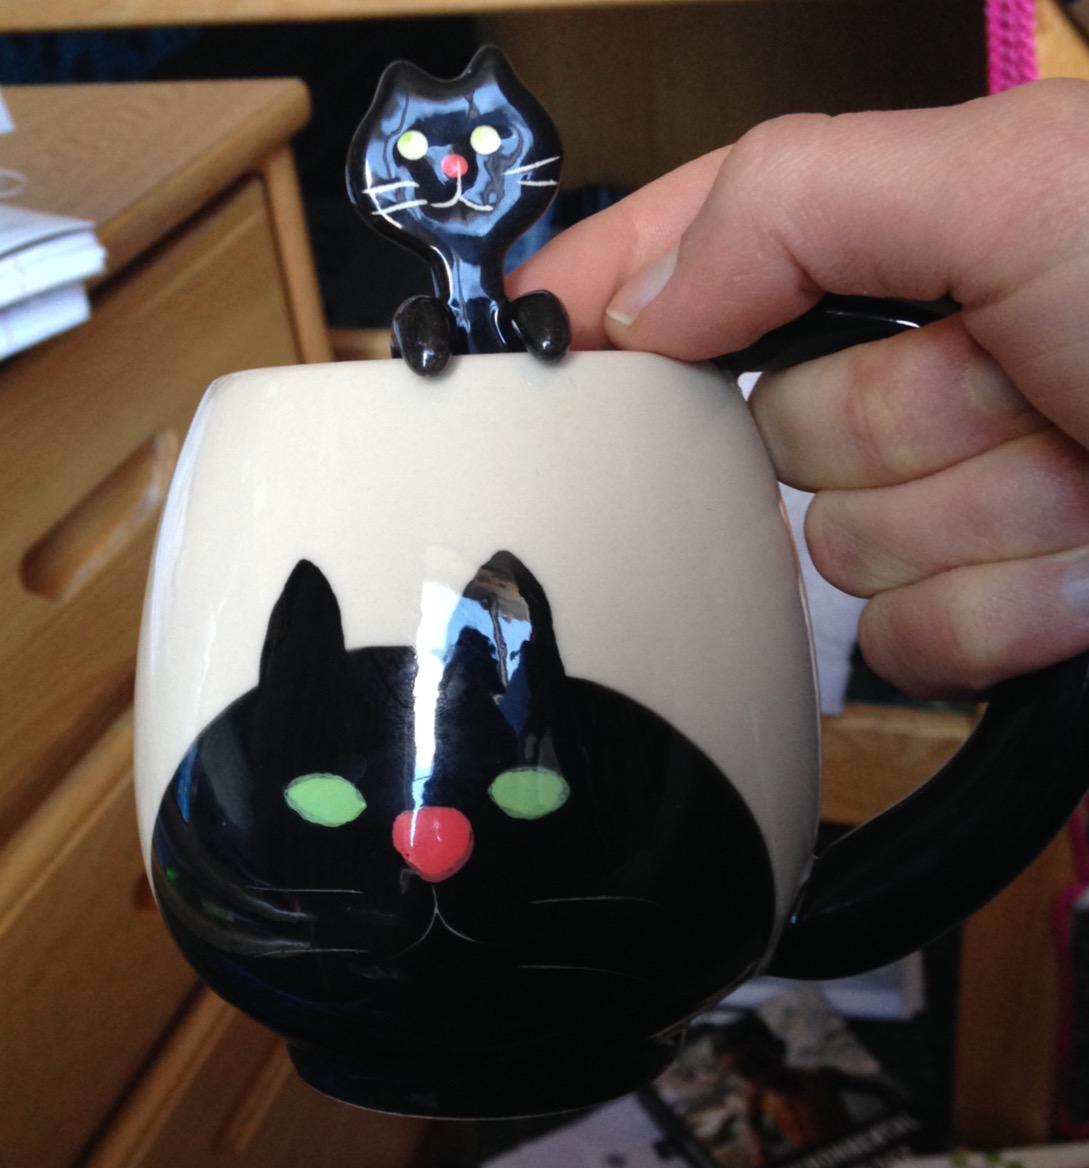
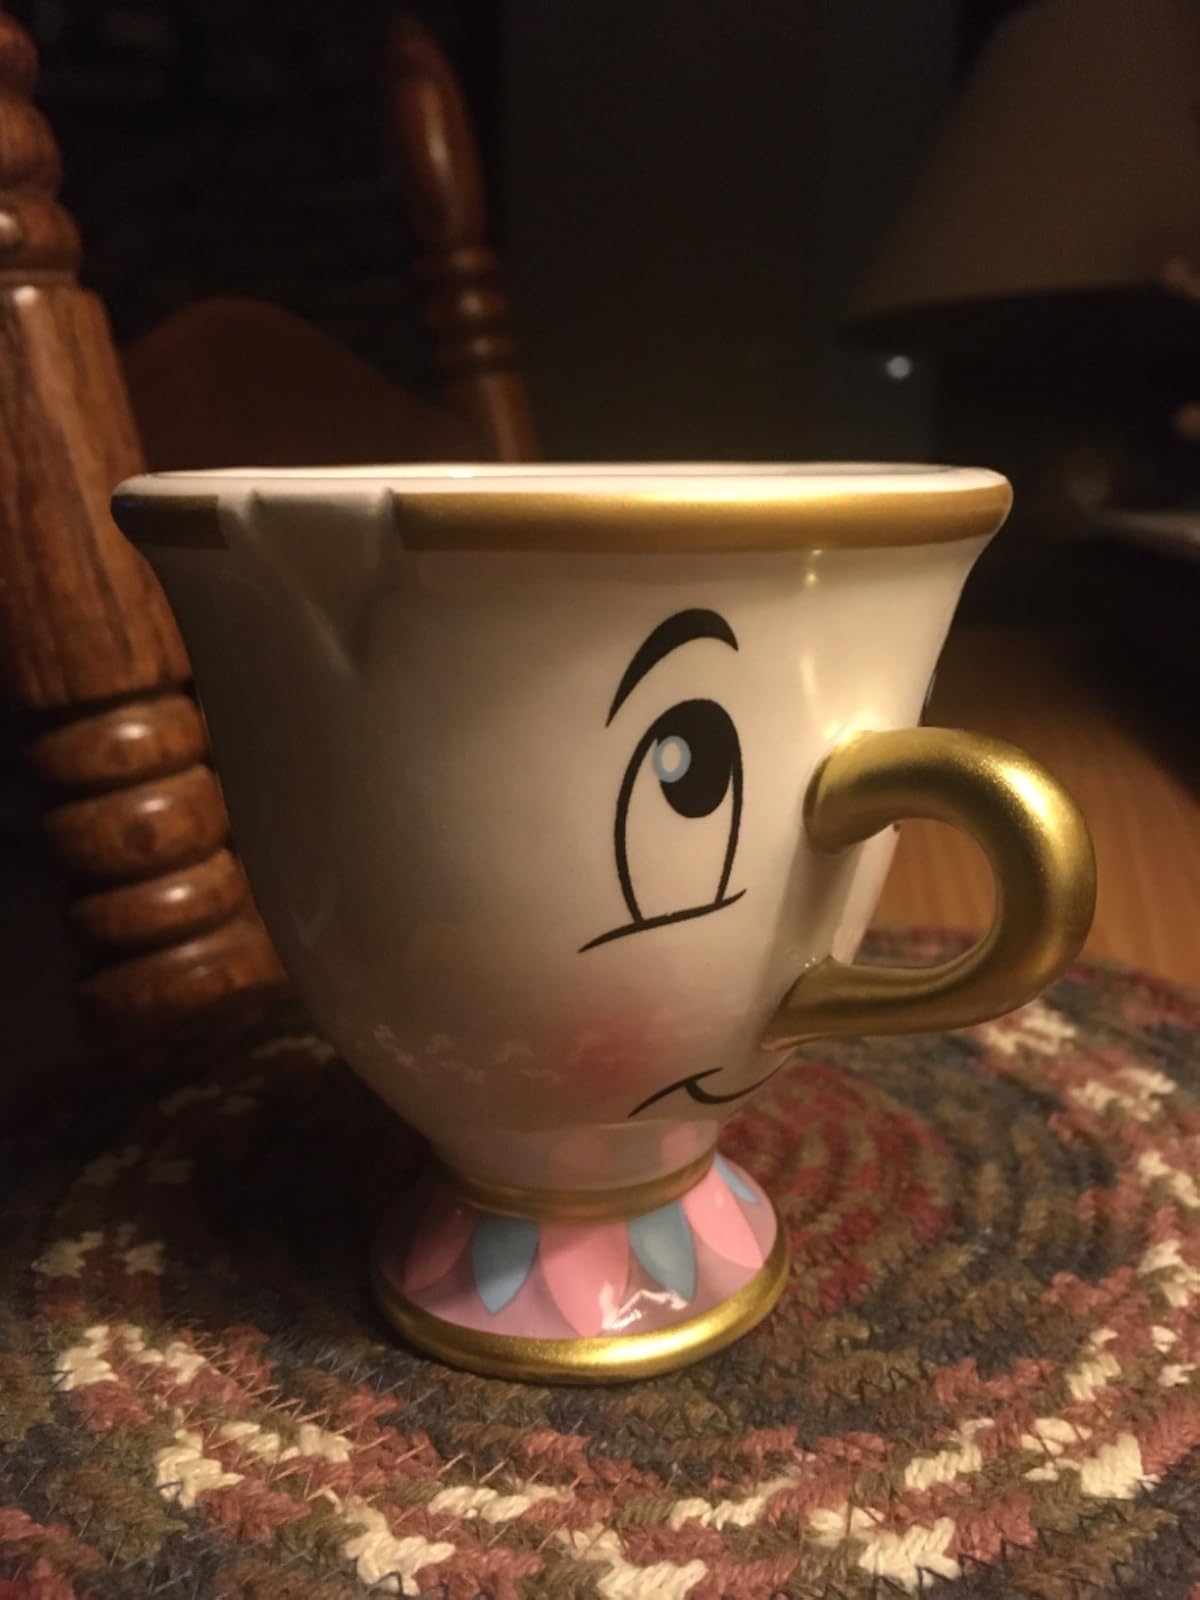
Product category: items_mug
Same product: no